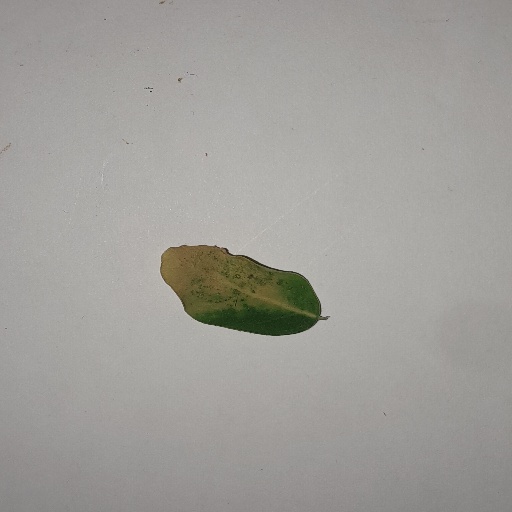
Species: Sojina
Leaf condition: Yellow Leaf